December 1983 lunar eclipse

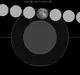
The Moon's hourly motion shown right to left

A penumbral lunar eclipse occurred at the Moon’s ascending node of orbit on Tuesday, December 20, 1983, with an umbral magnitude of −0.1167. A lunar eclipse occurs when the Moon moves into the Earth's shadow, causing the Moon to be darkened. A penumbral lunar eclipse occurs when part or all of the Moon's near side passes into the Earth's penumbra. Unlike a solar eclipse, which can only be viewed from a relatively small area of the world, a lunar eclipse may be viewed from anywhere on the night side of Earth. Occurring about 2.7 days before perigee (on December 22, 1983, at 18:25 UTC), the Moon's apparent diameter was larger.